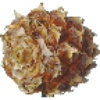
Label: Pineapple Mini 1